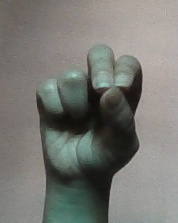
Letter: gaaf